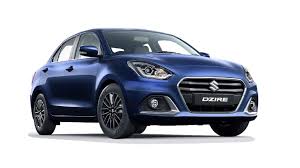
Label: noambulance